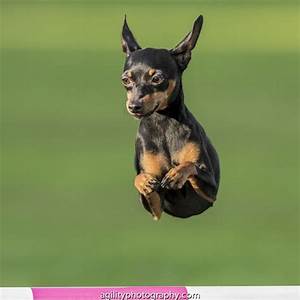
Label: cane